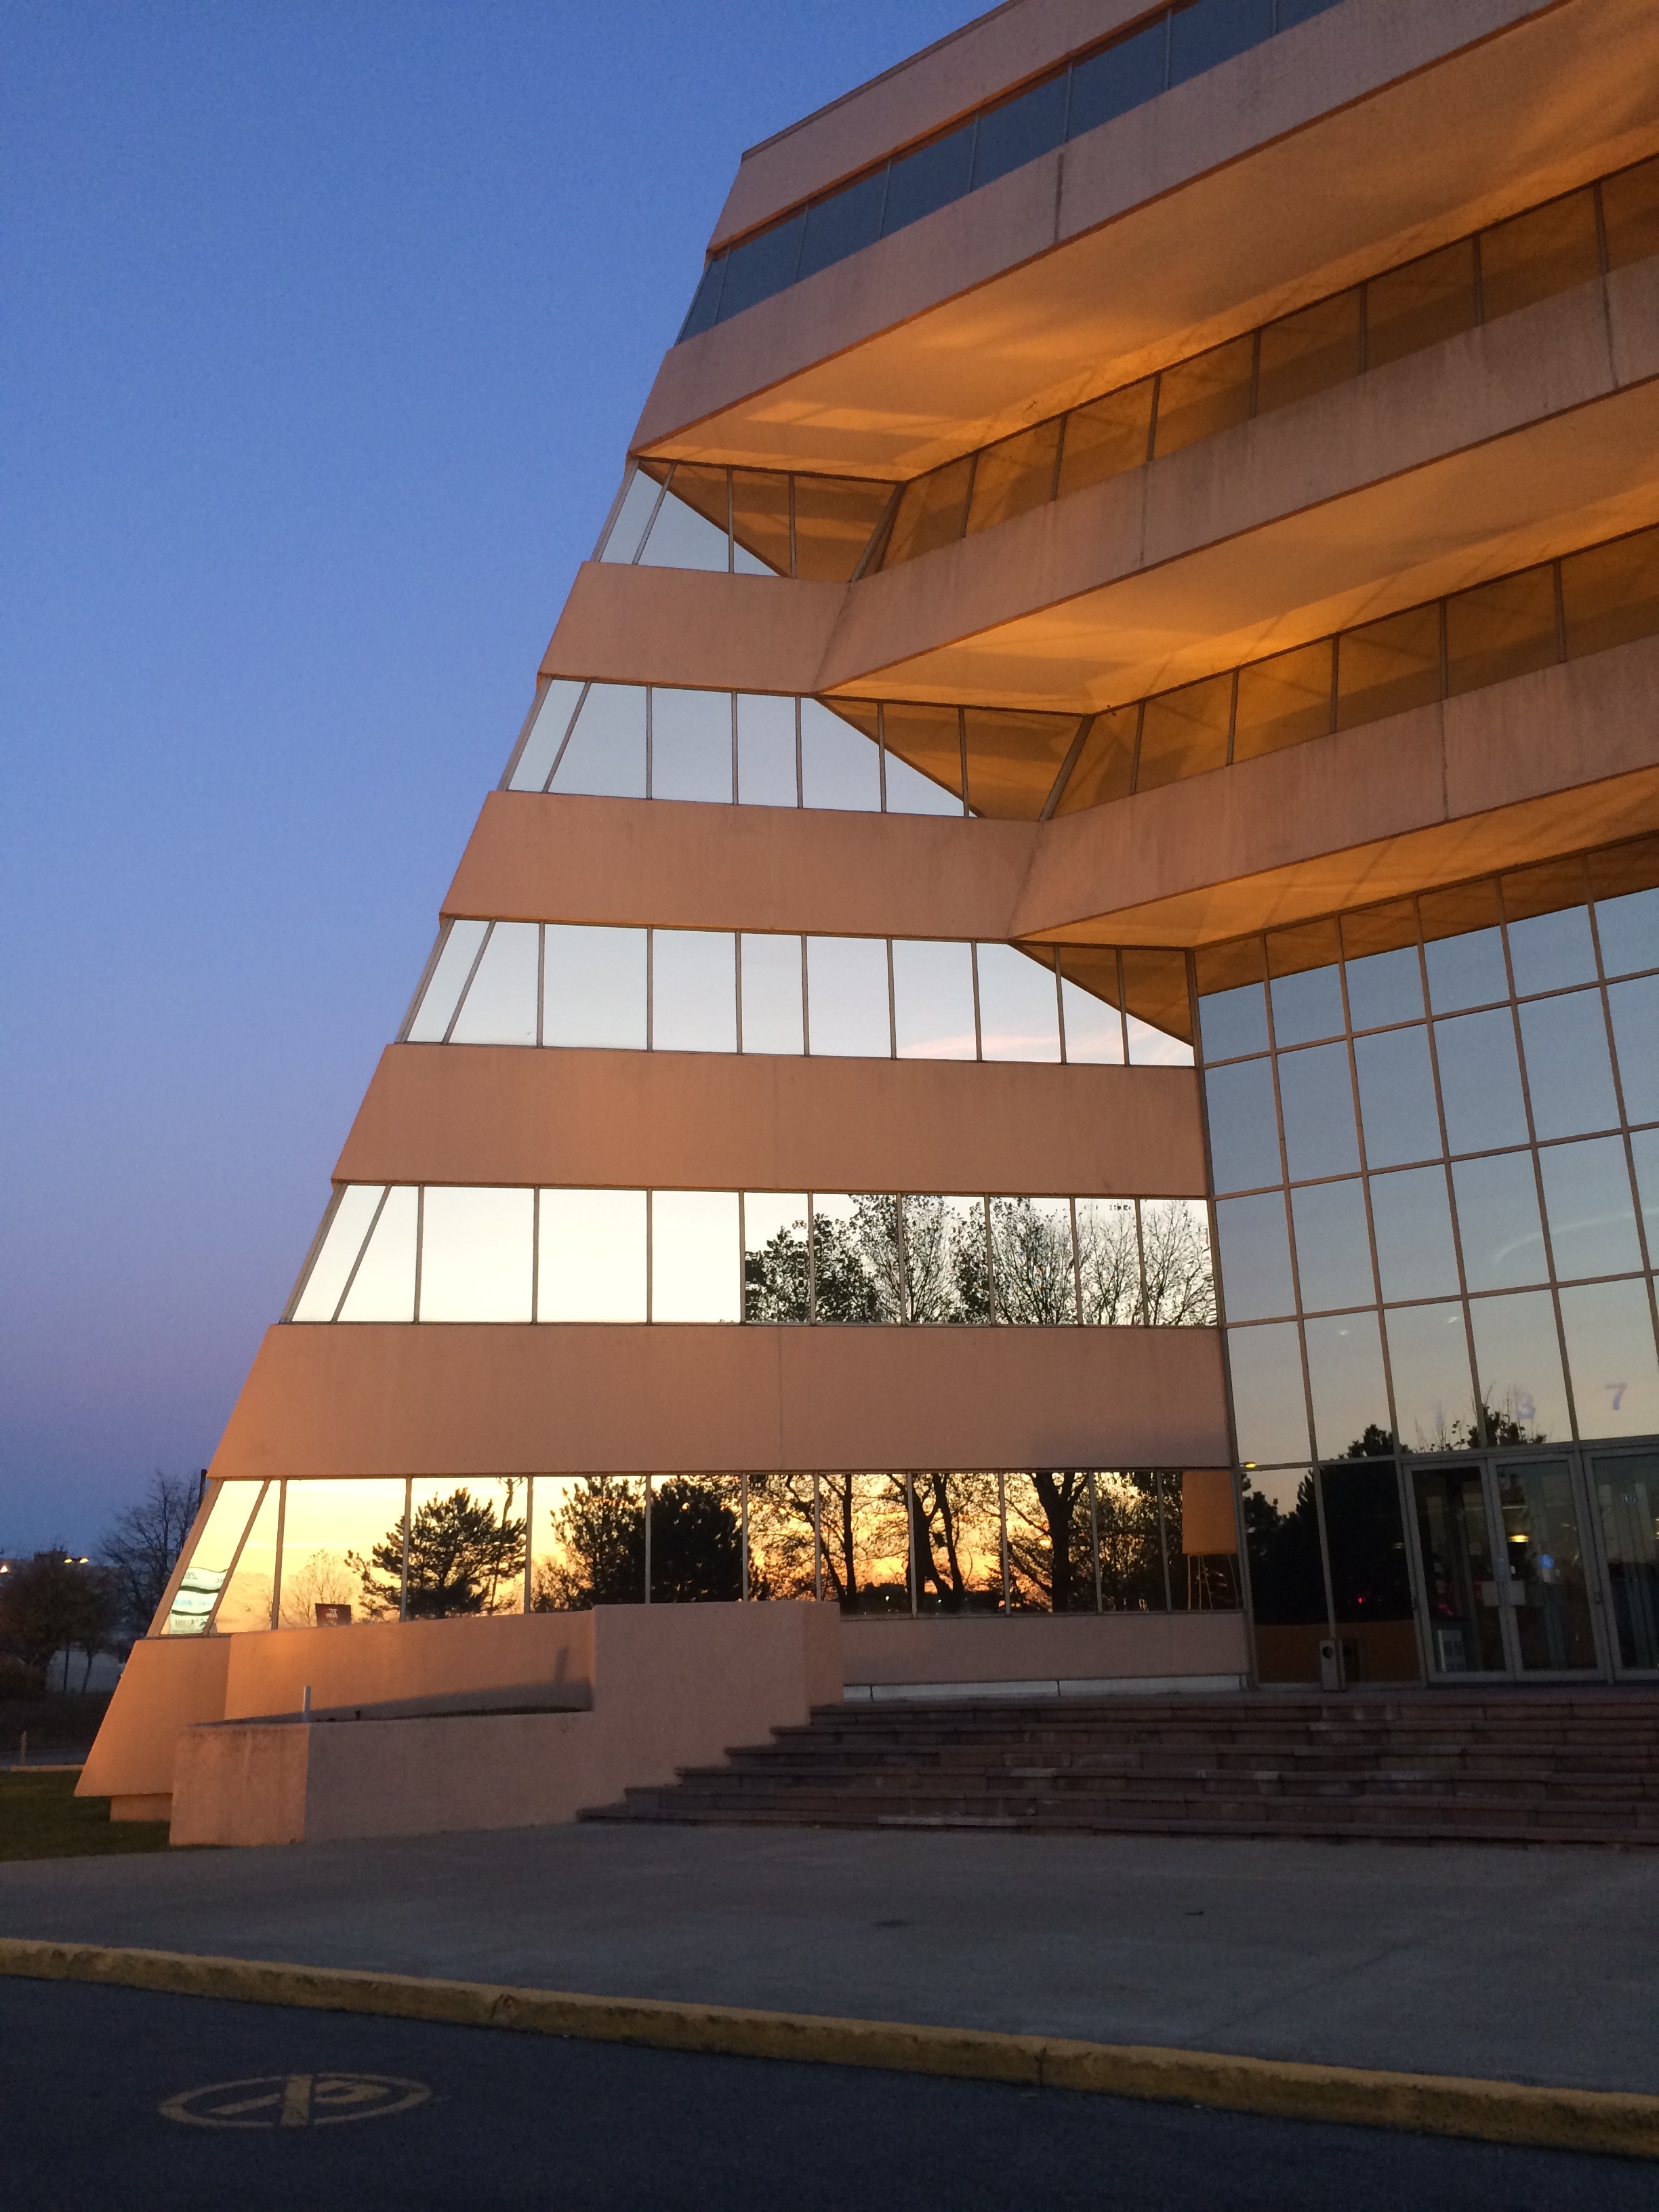
work, architecture, structure, wood, morning, building, architect, reflection, landmark, facade, professional, aurora, stadium, tower block, canada, montreal, headquarters, showcase, daylighting